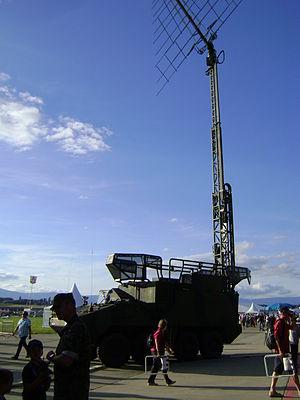
Les équipements de l'Armée suisse, rassemblent différentes sortes de véhicules, des chars de combat, des véhicules de transport de troupe ainsi que des hélicoptères de transport et des avions de combat en service dans les Forces terrestres ou les Forces aériennes.
La guerre électronique consiste en l'exploitation des émissions radioélectriques d'un adversaire et, inversement consiste à l'empêcher d'en faire autant. Il s'agit donc de toutes les opérations visant à acquérir la maîtrise du spectre électromagnétique, pour intercepter et/ou brouiller les ordres ou informations circulant dans les systèmes de communication de l'adversaire.